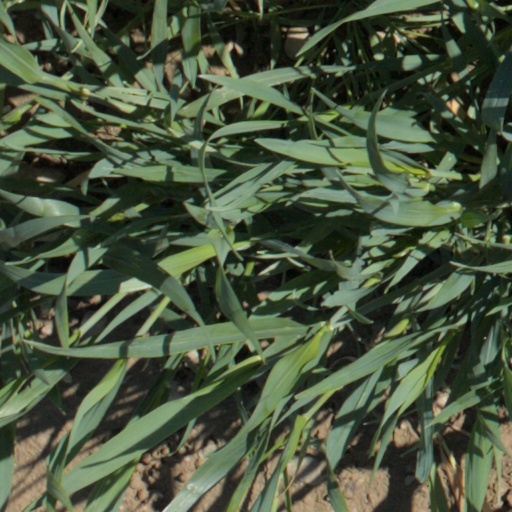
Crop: wheat